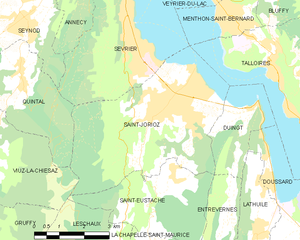
Carte des communes françaises Saint-Jorioz